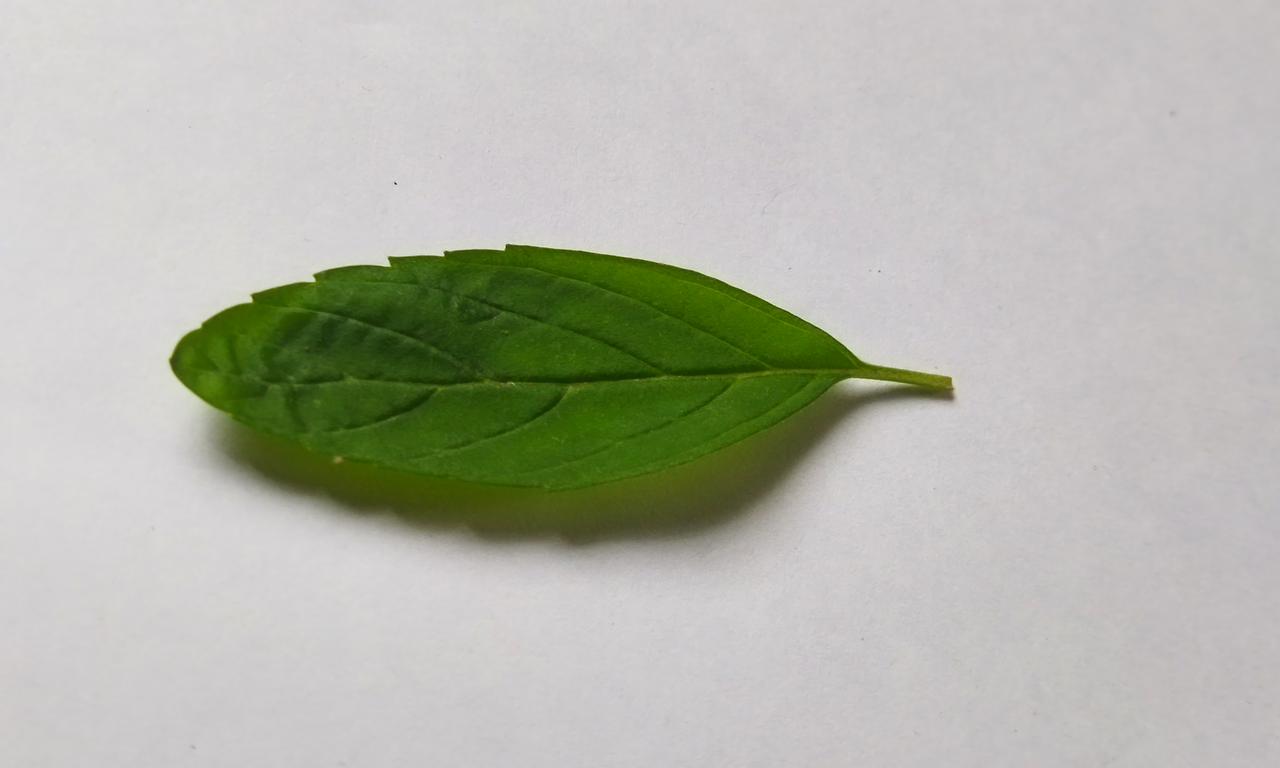
Label: Fresh